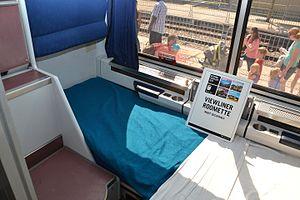
Un train de nuit est un train circulant la nuit et comportant des places couchées pour les voyageurs. Le train de nuit se distingue des autres trains de grandes lignes par son trajet parcouru pendant la nuit, souvent à vitesse modérée et avec peu d'arrêts intermédiaires. L’objectif est de permettre au voyageur d’effectuer un long parcours pendant son sommeil. Ce train comporte souvent des voitures directes se dirigeant vers différentes destinations, ce qui évite d’avoir à changer de train pendant la nuit.